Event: Nepal Earthquake
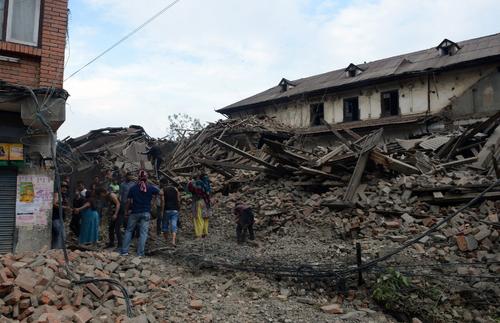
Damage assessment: damage